James M. Cushing

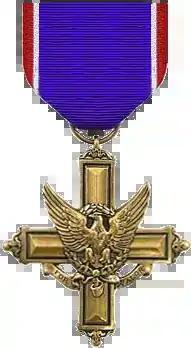
Distinguished Service Cross

Cushing's forces in the Cebu Area Command numbered about 8,500. In early 1944, he was instrumental in the Koga affair in which the Z Plan of the Imperial Japanese Navy was recovered by his guerrillas. Cushing traded Japanese admiral Shigeru Fukudome and other survivors of a plane crash (but not the captured Z Plan) for the assurance that Japanese forces on Cebu would stop murdering civilians; a promise which the Japanese kept. In 1945, he was awarded the Distinguished Service Cross.